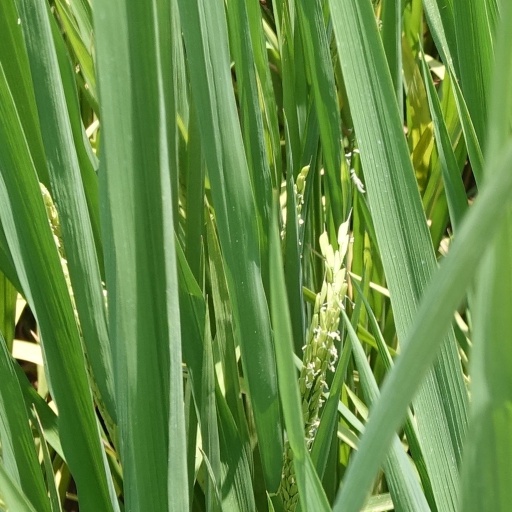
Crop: rice